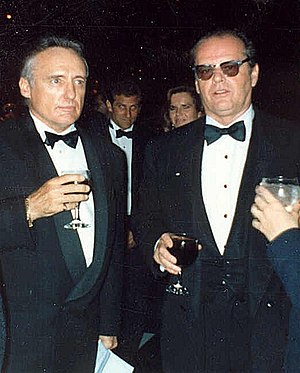
Dennis Hopper
Dennis Hopper (venstre) og Jack Nicholson fotograferet under den 62. Oscar-uddeling i 1990
Dennis Hopper var en amerikansk skuespiller.